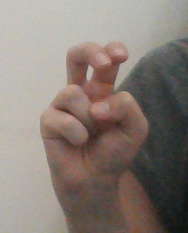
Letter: toot